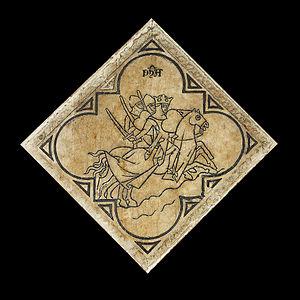
Dalle gravée de la fin du XIIIe siècle avec incrustations de plomb, provient du dallage de l'église St Nicaise,exposée dans la basilique St Remi de Reims. Pharaon poursuivant les juifs et Moïse.
Le passage de la mer Rouge est un récit biblique selon lequel la mer qui bloque le passage des Israélites fuyant l’armée égyptienne, s’ouvre miraculeusement pour les laisser passer et se referme sur leurs poursuivants.
Moïse est, selon la tradition, le premier prophète du judaïsme. Moïse apparaît dans le Livre de l'Exode. Il est le personnage le plus important de la Bible hébraïque, recevant la Loi pour le judaïsme, préfigurant Jésus-Christ pour le christianisme et précédant le prophète Mahomet pour l'islam.
La basilique Saint-Remi est un édifice religieux chrétien construit aux alentours de l'an mil dans la ville de Reims.